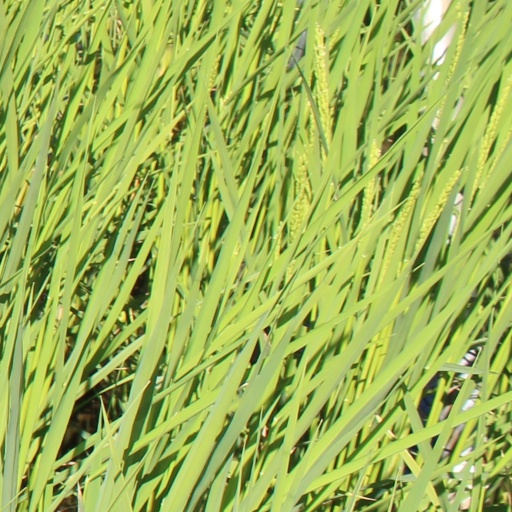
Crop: rice